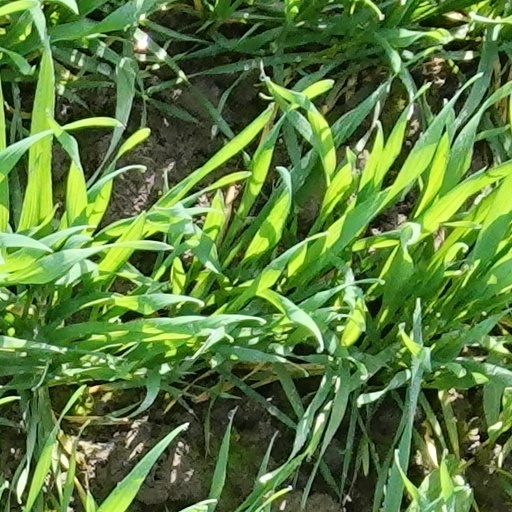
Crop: wheat